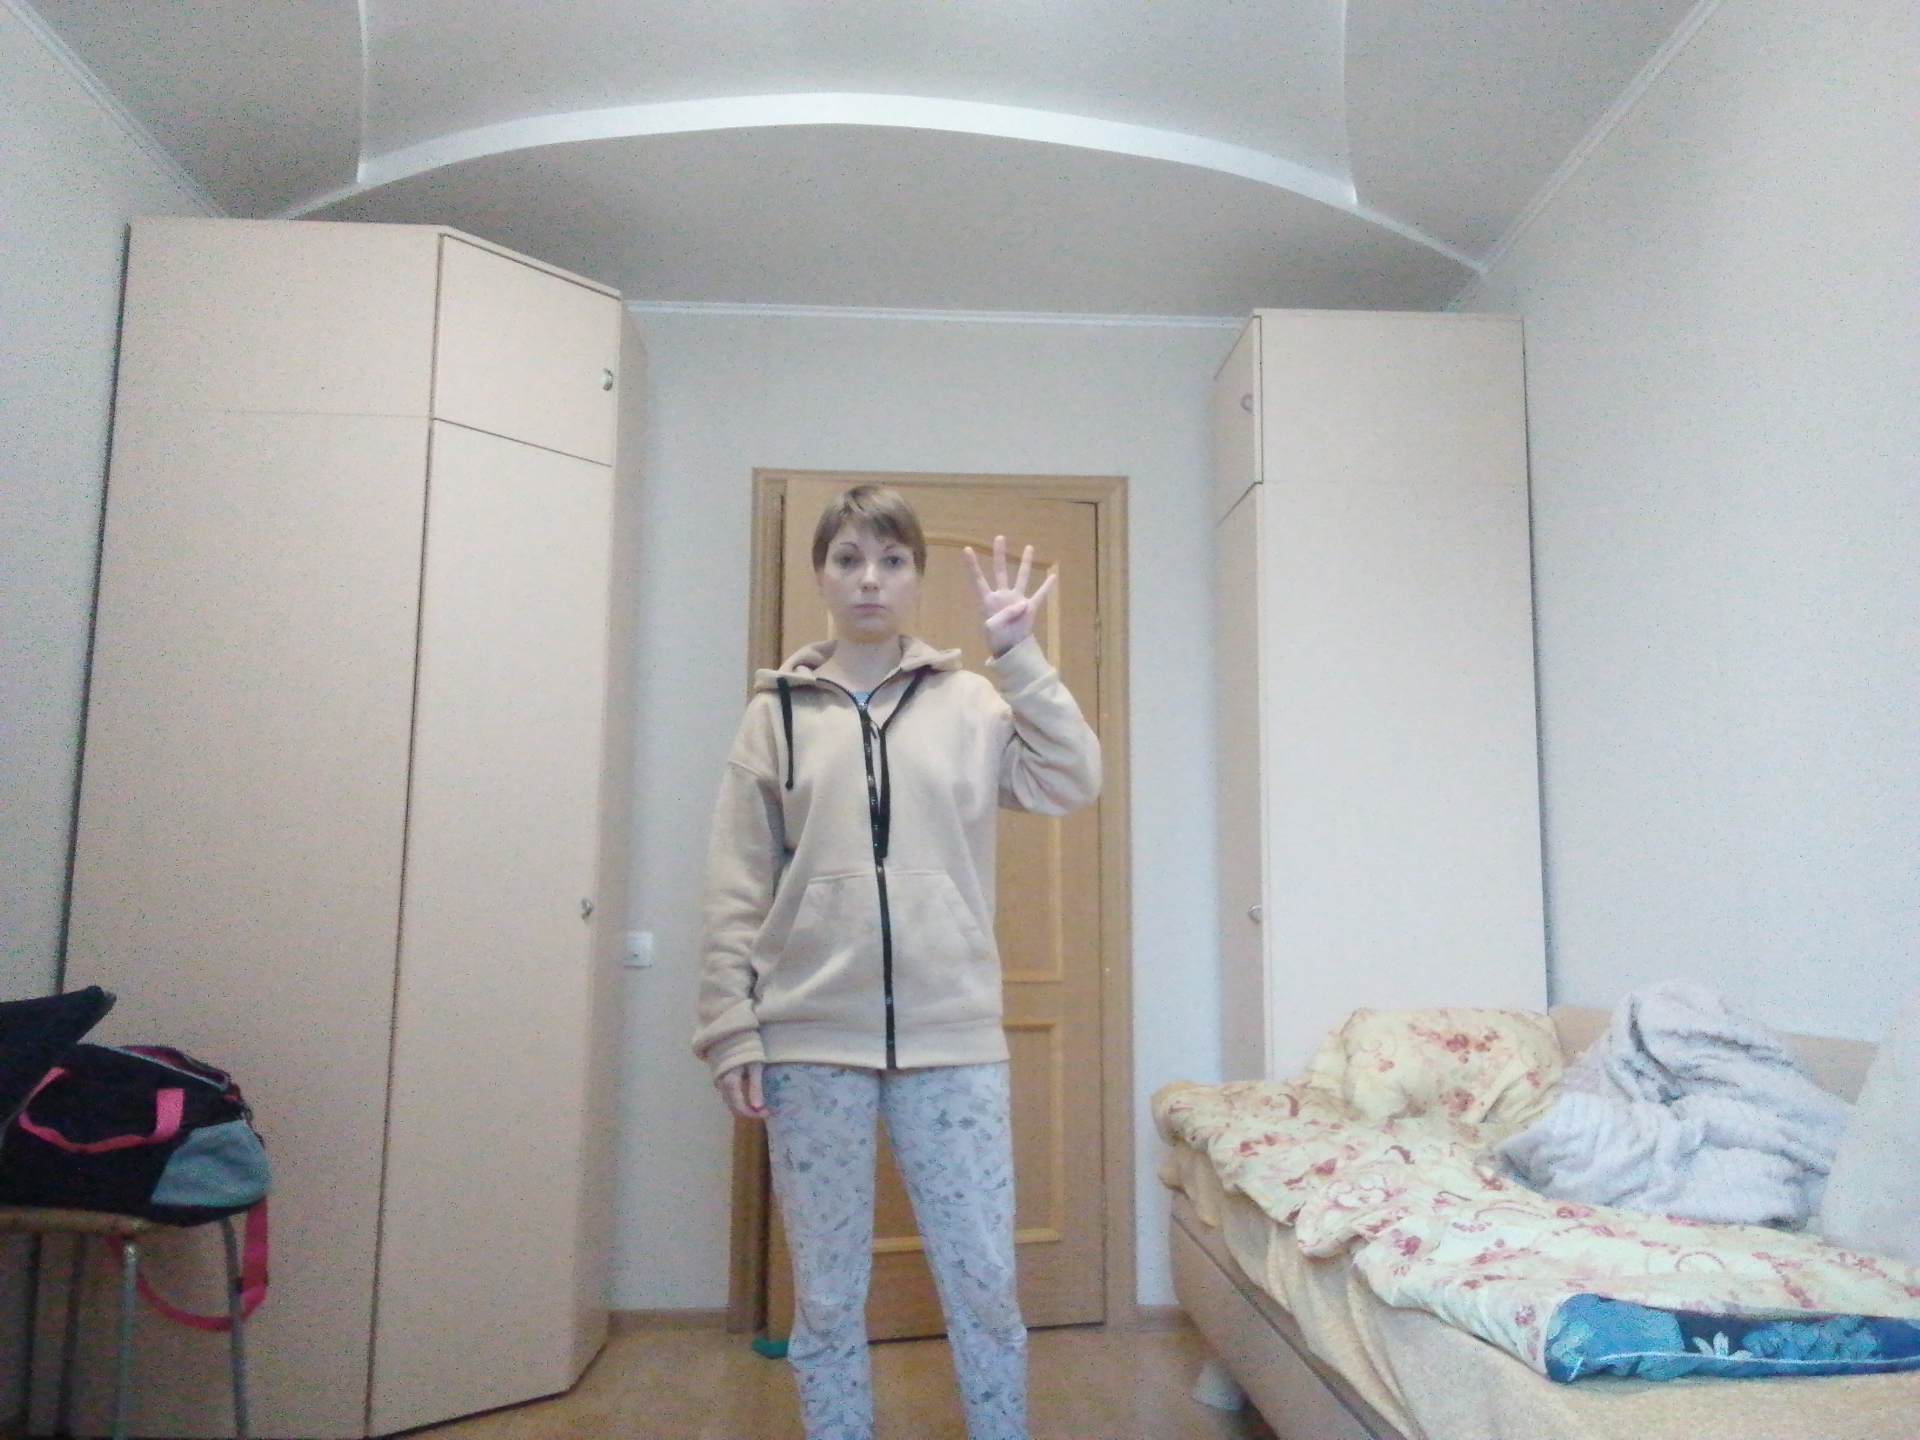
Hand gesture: four